Minnesota National Guard

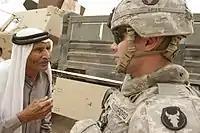
A Red Bull soldier in Iraq

The Red Bulls provided command and control of military forces in the southern third of Iraq. The area, known as US Division-South, is geographically about the size of Minnesota and is the largest sector in Iraq. Headquartered at Contingency Operating Base Basra, more than 1,200 Minnesota Citizen-Soldiers led a force of approximately 14,000 U.S. Service members throughout nine of Iraq’s 18 provinces.